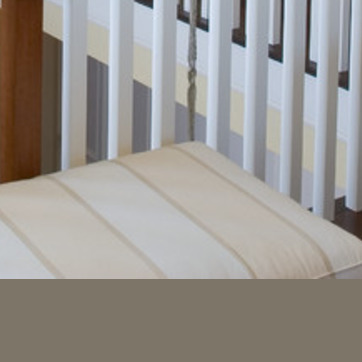
Material: fabric